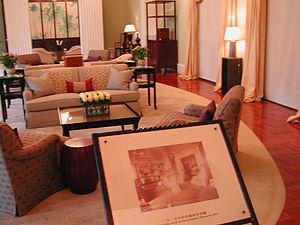
Une table basse ou table de salon est un type de table suffisamment basse pour qu'on puisse y accéder tout en restant assis, et qui est destinée à être placée dans une salle de séjour, à portée des personnes occupant le canapé et les fauteuils, afin qu'elles puissent y déposer ce dont elles ont l'usage lorsqu'elles sont ainsi installées. On y pose essentiellement les boissons qui vont être consommées, des magazines ou des livres, les télécommandes du matériel audio-vidéo, etc.